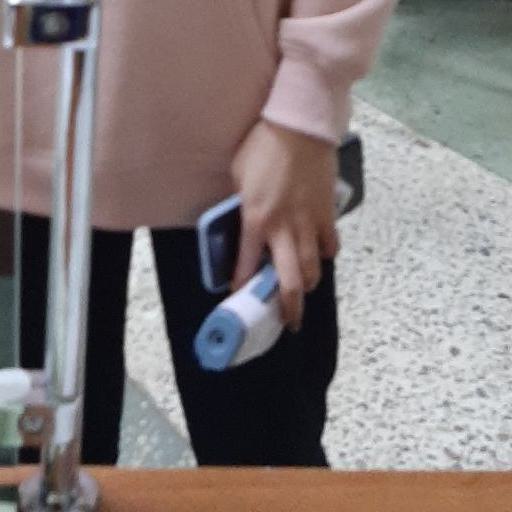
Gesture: no_gesture